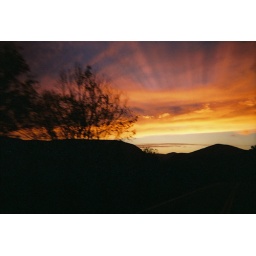
Sun sends rays of color over the sky painting it gold, pink and purple